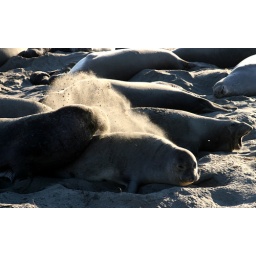
sand in the face